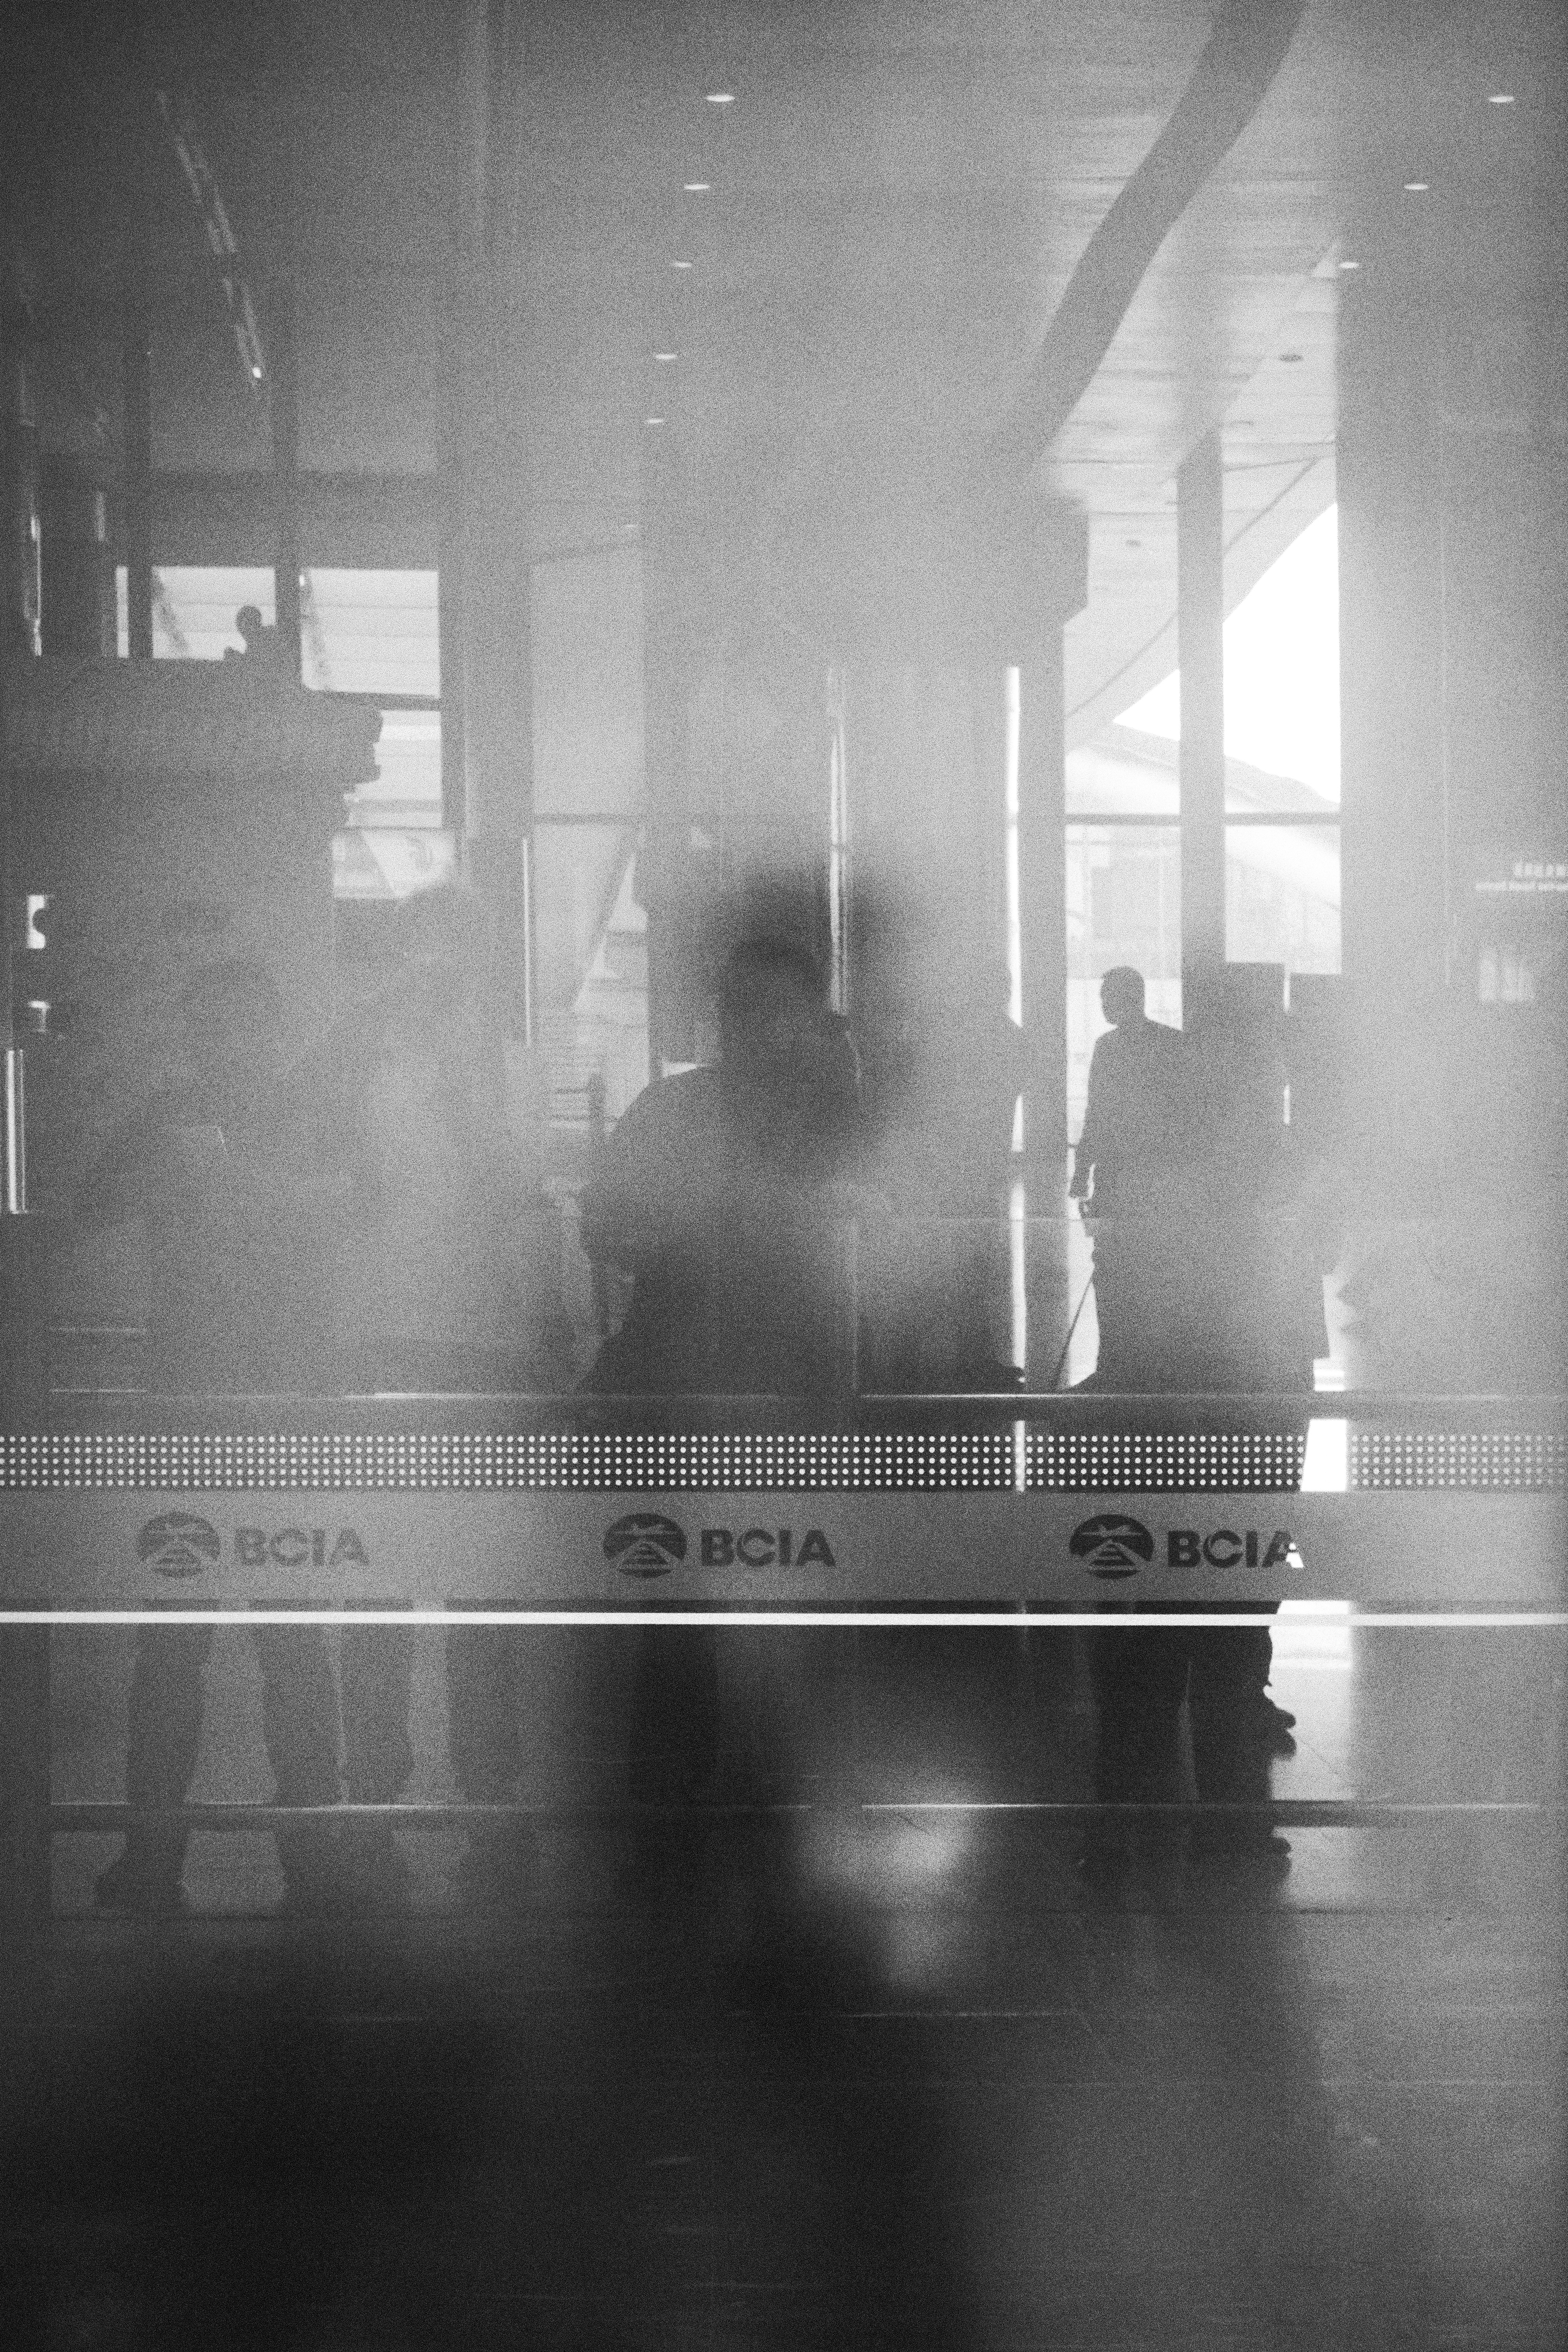
silhouette, light, black and white, white, street, photography, foggy, reflection, human, darkness, black, monochrome, mysterious, beijing, symmetry, photograph, snapshot, reflections, layers, china, shape, ghostly, sonystreetphotographer, element, contour, monochrome photography, film noir, atmospheric phenomenon